1937 Fox vault fire

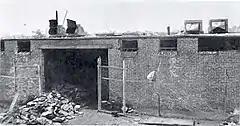
Piles of ruined film cans outside the fire-damaged vault building

A major fire occurred in a 20th Century-Fox film-storage facility in Little Ferry, New Jersey, United States on July 9, 1937. Flammable nitrate film had previously contributed to several fires in film-industry laboratories, studios and vaults, although the precise causes were often unknown. In Little Ferry, gases produced by decaying film, combined with high temperatures and inadequate ventilation, resulted in spontaneous combustion.